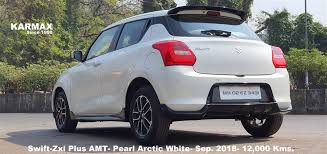
Label: noambulance